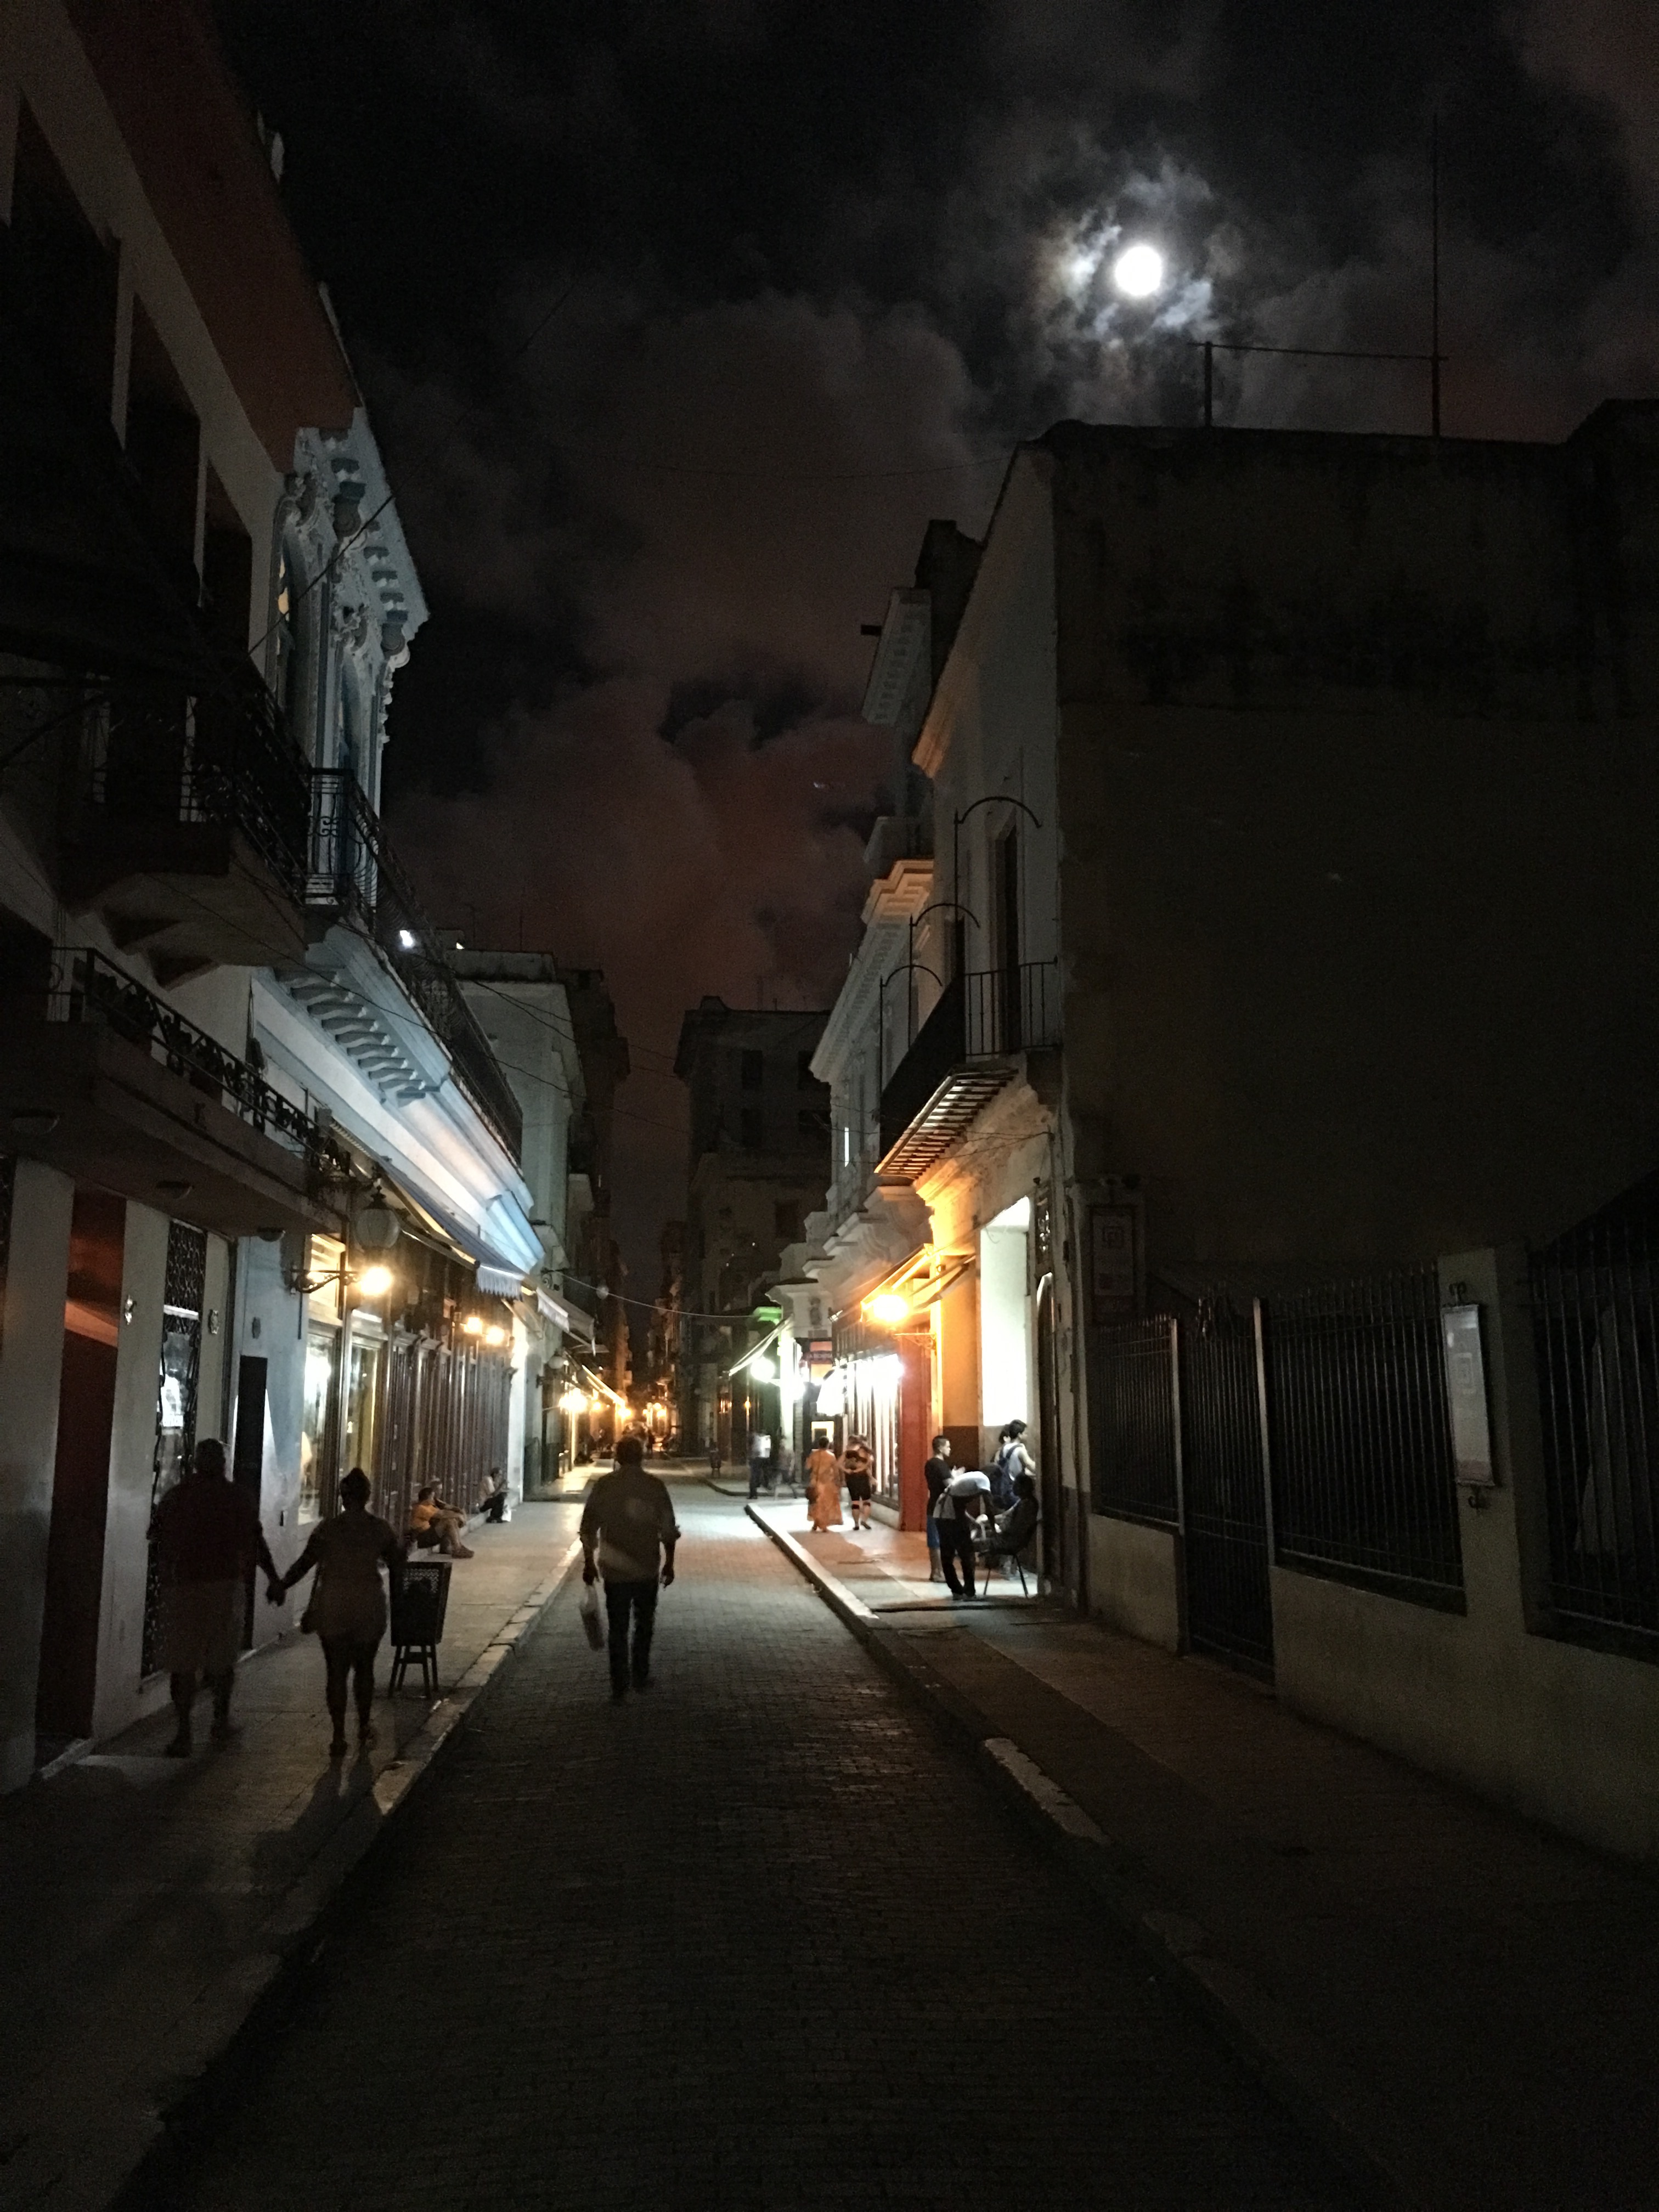
light, road, street, night, town, alley, evening, darkness, street light, lighting, infrastructure, urban area